Flieth-Stegelitz

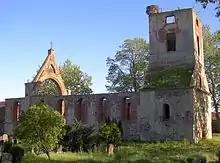
Church ruin in Flieth

The municipal area is located in the rural Uckermark region of northeastern Brandenburg, within the Schorfheide-Chorin Biosphere Reserve. In the north it borders on the shore of Lake Oberuckersee, fed and drained by the Uecker River. The municipality contains six localities ("Ortsteile"):